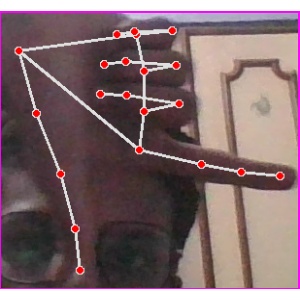
अक्षर: ख